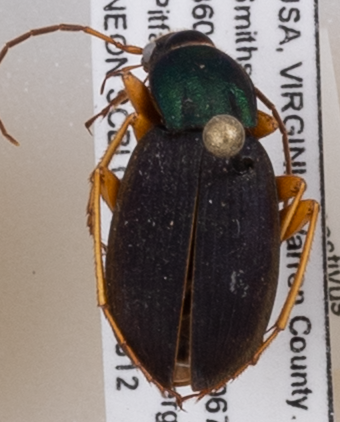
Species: Chlaenius aestivus
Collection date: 2021-08-12 04:00:00
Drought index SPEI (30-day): -0.436
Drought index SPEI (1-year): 0.142
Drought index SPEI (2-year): -0.226